Hazzm Movement

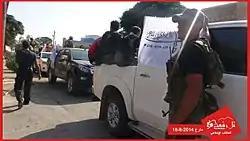
A convoy of Hazzm Movement fighters in the town of Mare' on 18 August 2014.

In late 2013 the former Supreme Military Council chief of staff Salim Idris planned to form the Hazzm Movement in response him being sacked as the chief of staff. The Hazzm Movement was established on 25 January 2014 when 12 small rebel factions merged. Several of the factions had been part of the Farouq Brigades. The groups that became the Army of Mujahedeen were originally going to join the Hazzm Movement. The previous incarnation of the group, called Harakat Zaman Mohamed ("The movement of the time of Muhammad"), was supported by the Muslim Brotherhood of Syria.